NBA In The Zone (video game)

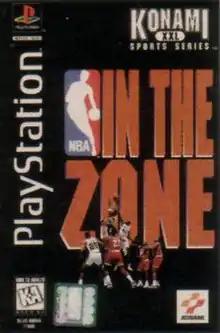
North American cover art

NBA In The Zone is a video game developed and published by Konami for the PlayStation. It is the first game in the "NBA in the Zone" series. The game is part of Konami's "XXL Sports" brand. It has many sequels. "NBA In The Zone 2", released in 1996, "NBA In The Zone '98", released in 1997, "NBA In The Zone 99", released in 1998 and " NBA In The Zone 2000", released in February 2000. The cover features a shot of the Western Conference Finals from the 1995 NBA Playoffs between the Houston Rockets and San Antonio Spurs.